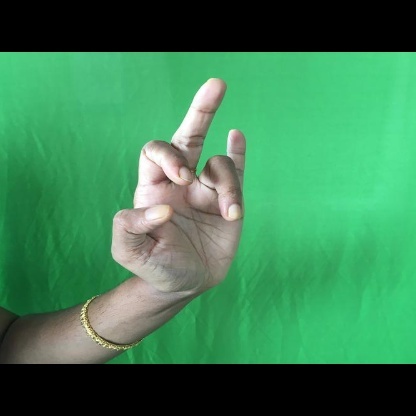
Mudra: Shukatundam